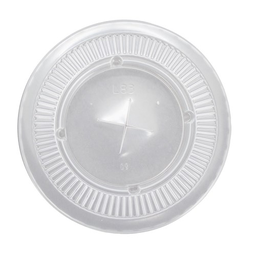
Label: plastic